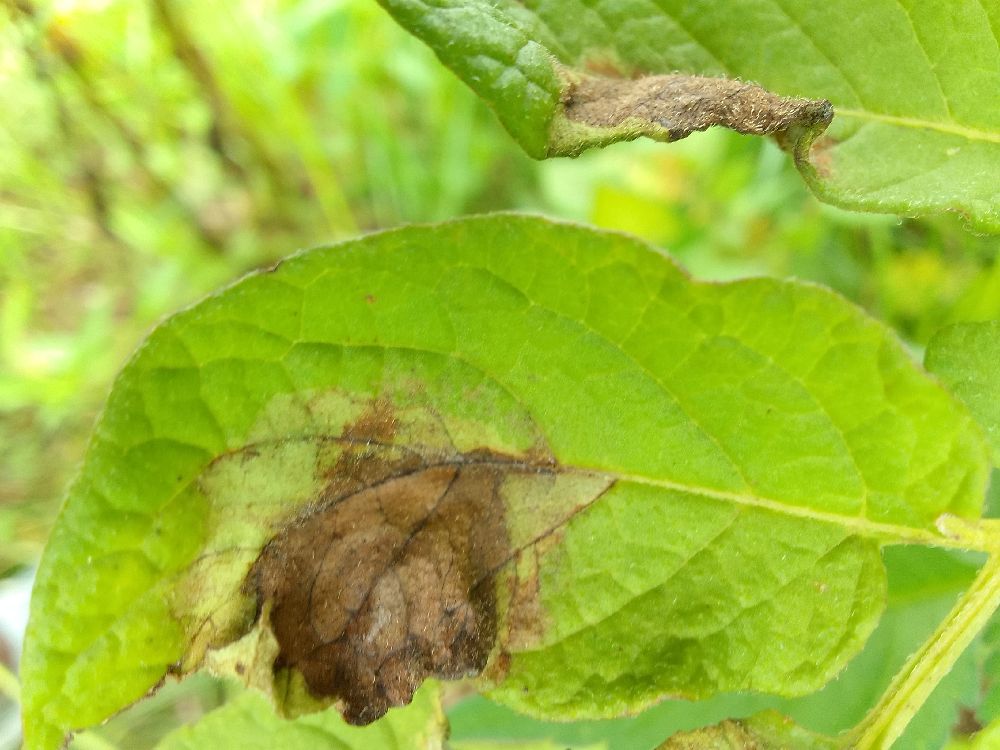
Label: Late blight